Chano Pozo

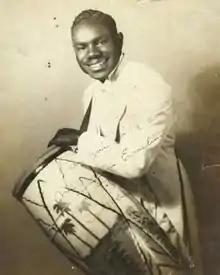

Luciano Pozo González (January 7, 1915 – December 3, 1948), known professionally as Chano Pozo, was a Cuban jazz percussionist, singer, dancer, and composer. Despite only living to the age of 33, he played a major role in the founding of Latin jazz. He co-wrote some of Dizzy Gillespie's Latin-flavored compositions, such as "Manteca" and "Tin Tin Deo", and was the first Latin percussionist in Gillespie's band. According to Rebeca Mauleón, "Few percussionists have played as integral a role in shaping Latin music as Luciano 'Chano' Pozo González".